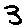
Label: 3